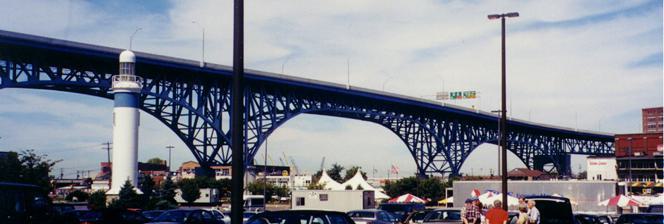
Building: Main Avenue Bridge
Country: United States of America
Year built: 1939
Bridge in Cleveland, Ohio Main Avenue Bridge Main Avenue Bridge, as viewed from the Flats , 1999. Coordinates 41°29′55″N 81°42′18″W / 41.4986620°N 81.7051315°W / 41.4986620; -81.7051315 ( Main Avenue Bridge ) Carries OH 2 Crosses Cuyahoga River Locale Cleveland, Ohio ID number 1800035 Characteristics Design Metal-Riveted Cantilever Deck Truss, Stationary Total length 6,580 feet (2,010 m) 8,000 feet (2,400 m) including ramps Width 82 feet (25 m) Longest span 120 m Clearance above 100 feet (30 m) (over river) Clearance below 96 feet (29 m) History Construction end 1939 Opened 1939 Location The Main Avenue (Harold H. Burton Memorial) Bridge (alternately Main Avenue Viaduct ) is a cantilever truss bridge in Cleveland, Ohio carrying Ohio State Route 2 / Cleveland Memorial Shoreway over the Cuyahoga River . The bridge, completed in 1939, is 8,000 feet (2,400 m) in length, and was the longest elevated structure in Ohio until the 2007 completion of the Veterans' Glass City Skyway in Toledo . It was named for Harold H. Burton , 45th mayor of Cleveland, in late January 1986. The bridge replaced an 1869 bridge at the same site, and was built in conjunction with construction of the Cleveland Memorial Shoreway. Main Avenue Bridge Looking West, Cleveland, Ohio vintage postcard The bridge received extensive renovations 1991–1992; it subsequently received major structural repairs in 2007 and again in 2012–2013, both instances necessitating re-routing of large vehicles. The bridge is visible at the end of the " Cleveland Rocks " version of the opening credits of The Drew Carey Show . In 2013, the Federal Highway Administration listed the Main Avenue Bridge as "structurally deficient" and "fracture critical". The bridge has been designated as a National Historic Civil Engineering Landmark by the American Society of Civil Engineers . See also List of crossings of the Cuyahoga River References